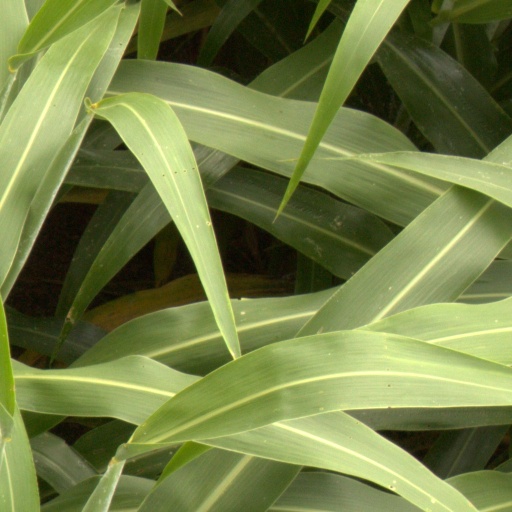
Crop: sorghum